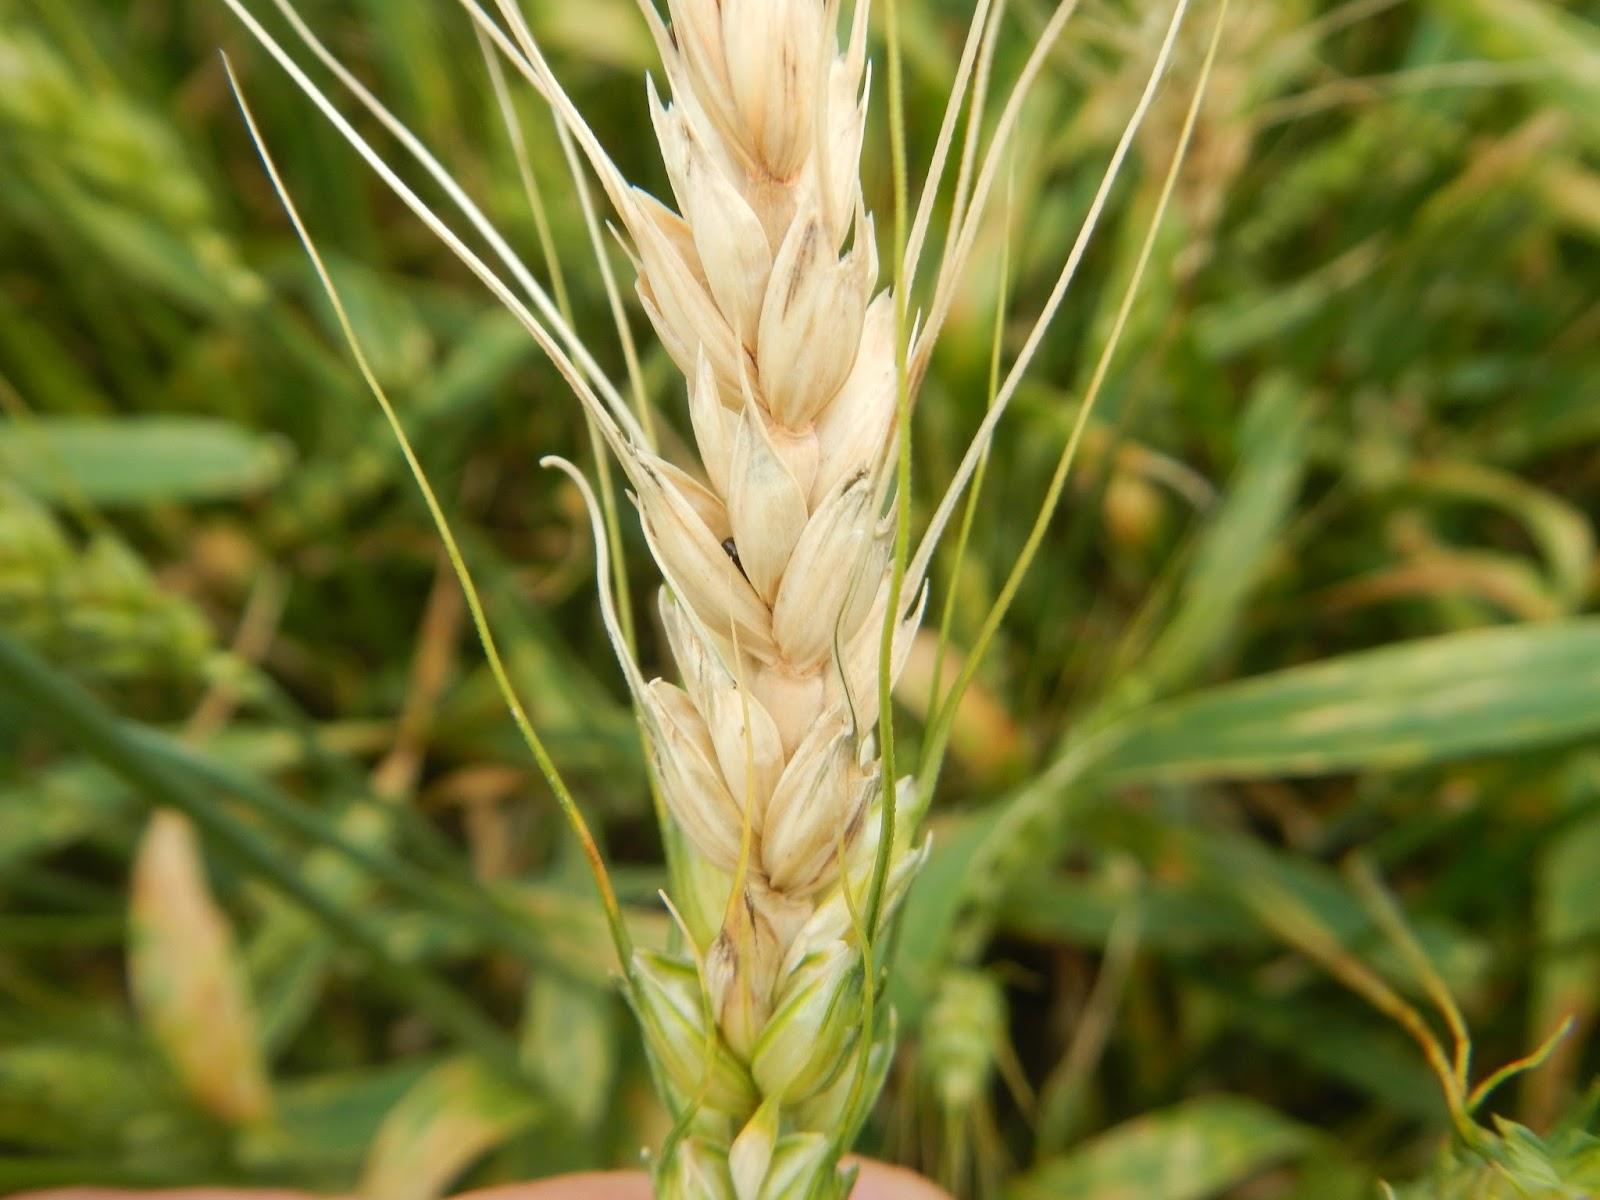
Plant: Wheat
Disease: wheat head scab